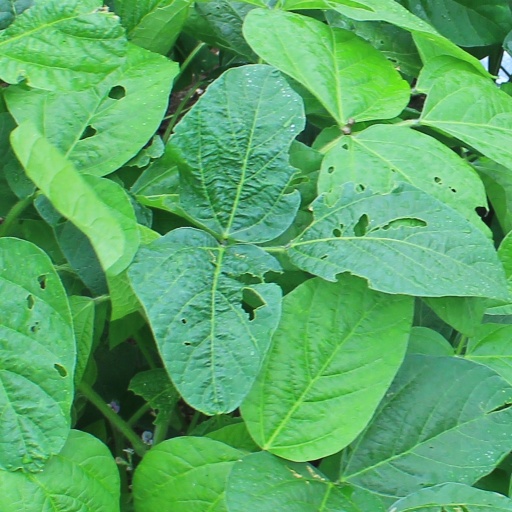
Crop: soybean